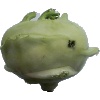
Label: kohlrabi